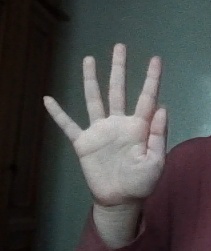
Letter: sheen